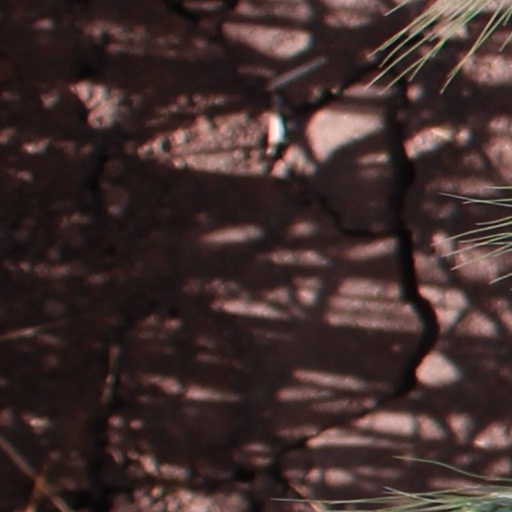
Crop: wheat